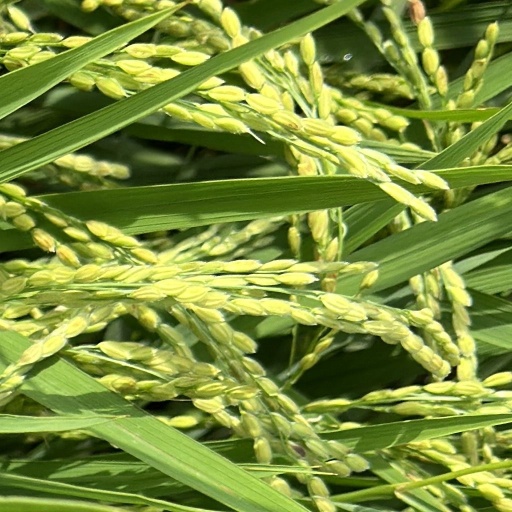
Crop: rice